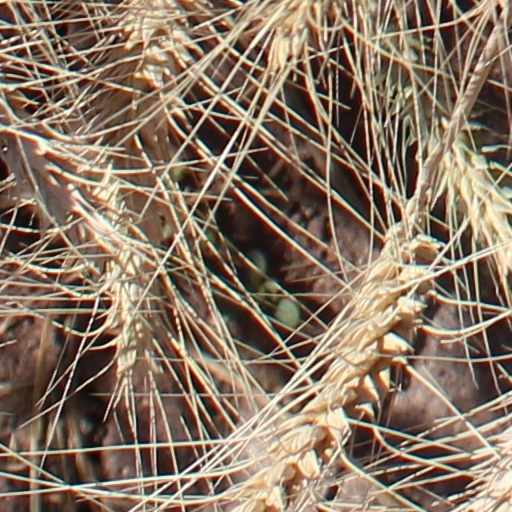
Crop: wheat